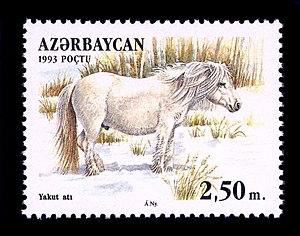
Le Iakoute, également appelé cheval iakoute ou poney iakoute, est une race chevaline de type poney assez commune et très rustique, provenant de la république sibérienne de Sakha ou Iakoutie, en Sibérie. Vraisemblablement introduit par des migrants depuis le lac Baïkal, le Iakoute voit sa résistance au froid mise à profit par des explorateurs, y compris pour des expéditions polaires. La race est reconnue en 1987 par l'URSS. Le Iakoute forme la plus septentrionale des races de chevaux. Petit et solide, peu domestiqué, il supporte la très forte amplitude thermique de sa région en accumulant de la graisse en automne. Ce poney polyvalent est élevé principalement pour l'hippophagie, il tient une grande place dans la vie, l'économie et la spiritualité des Sibériens.